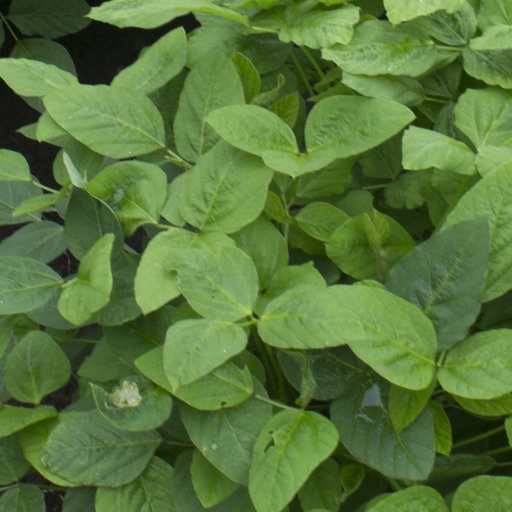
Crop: soybean